Folkestone-Hythe Operatic & Dramatic Society

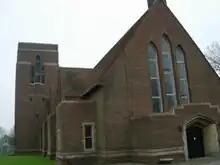
The Tower Theatre.

Folkestone-Hythe Operatic & Dramatic Society, FHODS, is a charitable organization that holds performances and events at its theatre in Shorncliffe, the Tower Theatre. A theatre which has been developed by FHODS from what used to be a church, for all types of performances.